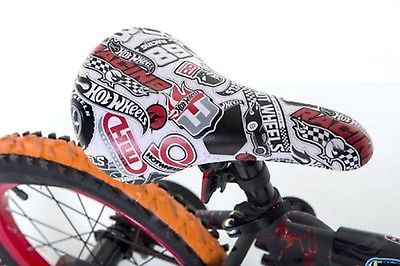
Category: bicycle